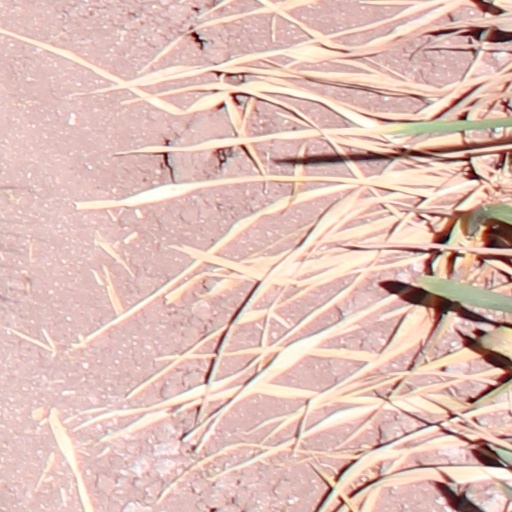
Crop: wheat